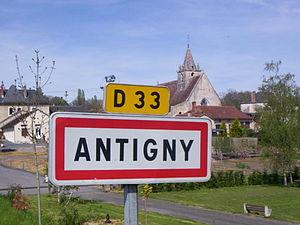
Panneau d'entrée de la commune d'Antigny (Vienne)
Antigny est une commune du centre-ouest de la France, située dans le département de la Vienne en région Nouvelle-Aquitaine.